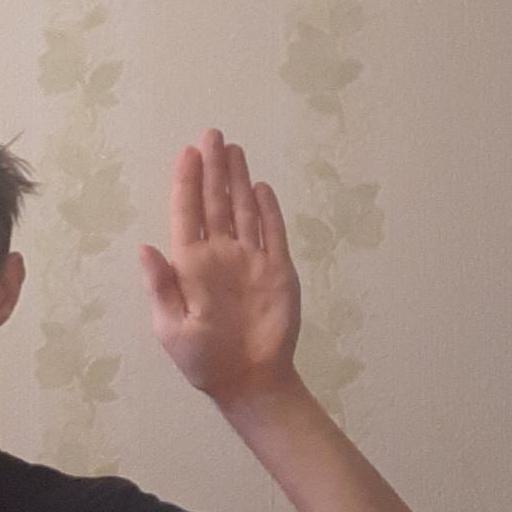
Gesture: stop